Ideal Home (film)

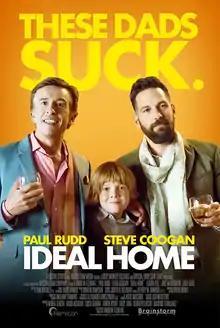
Theatrical release poster

Ideal Home is a 2018 American comedy-drama film, written and directed by Andrew Fleming and starring Steve Coogan, Paul Rudd, Alison Pill, Jake McDorman, and Jack Gore.